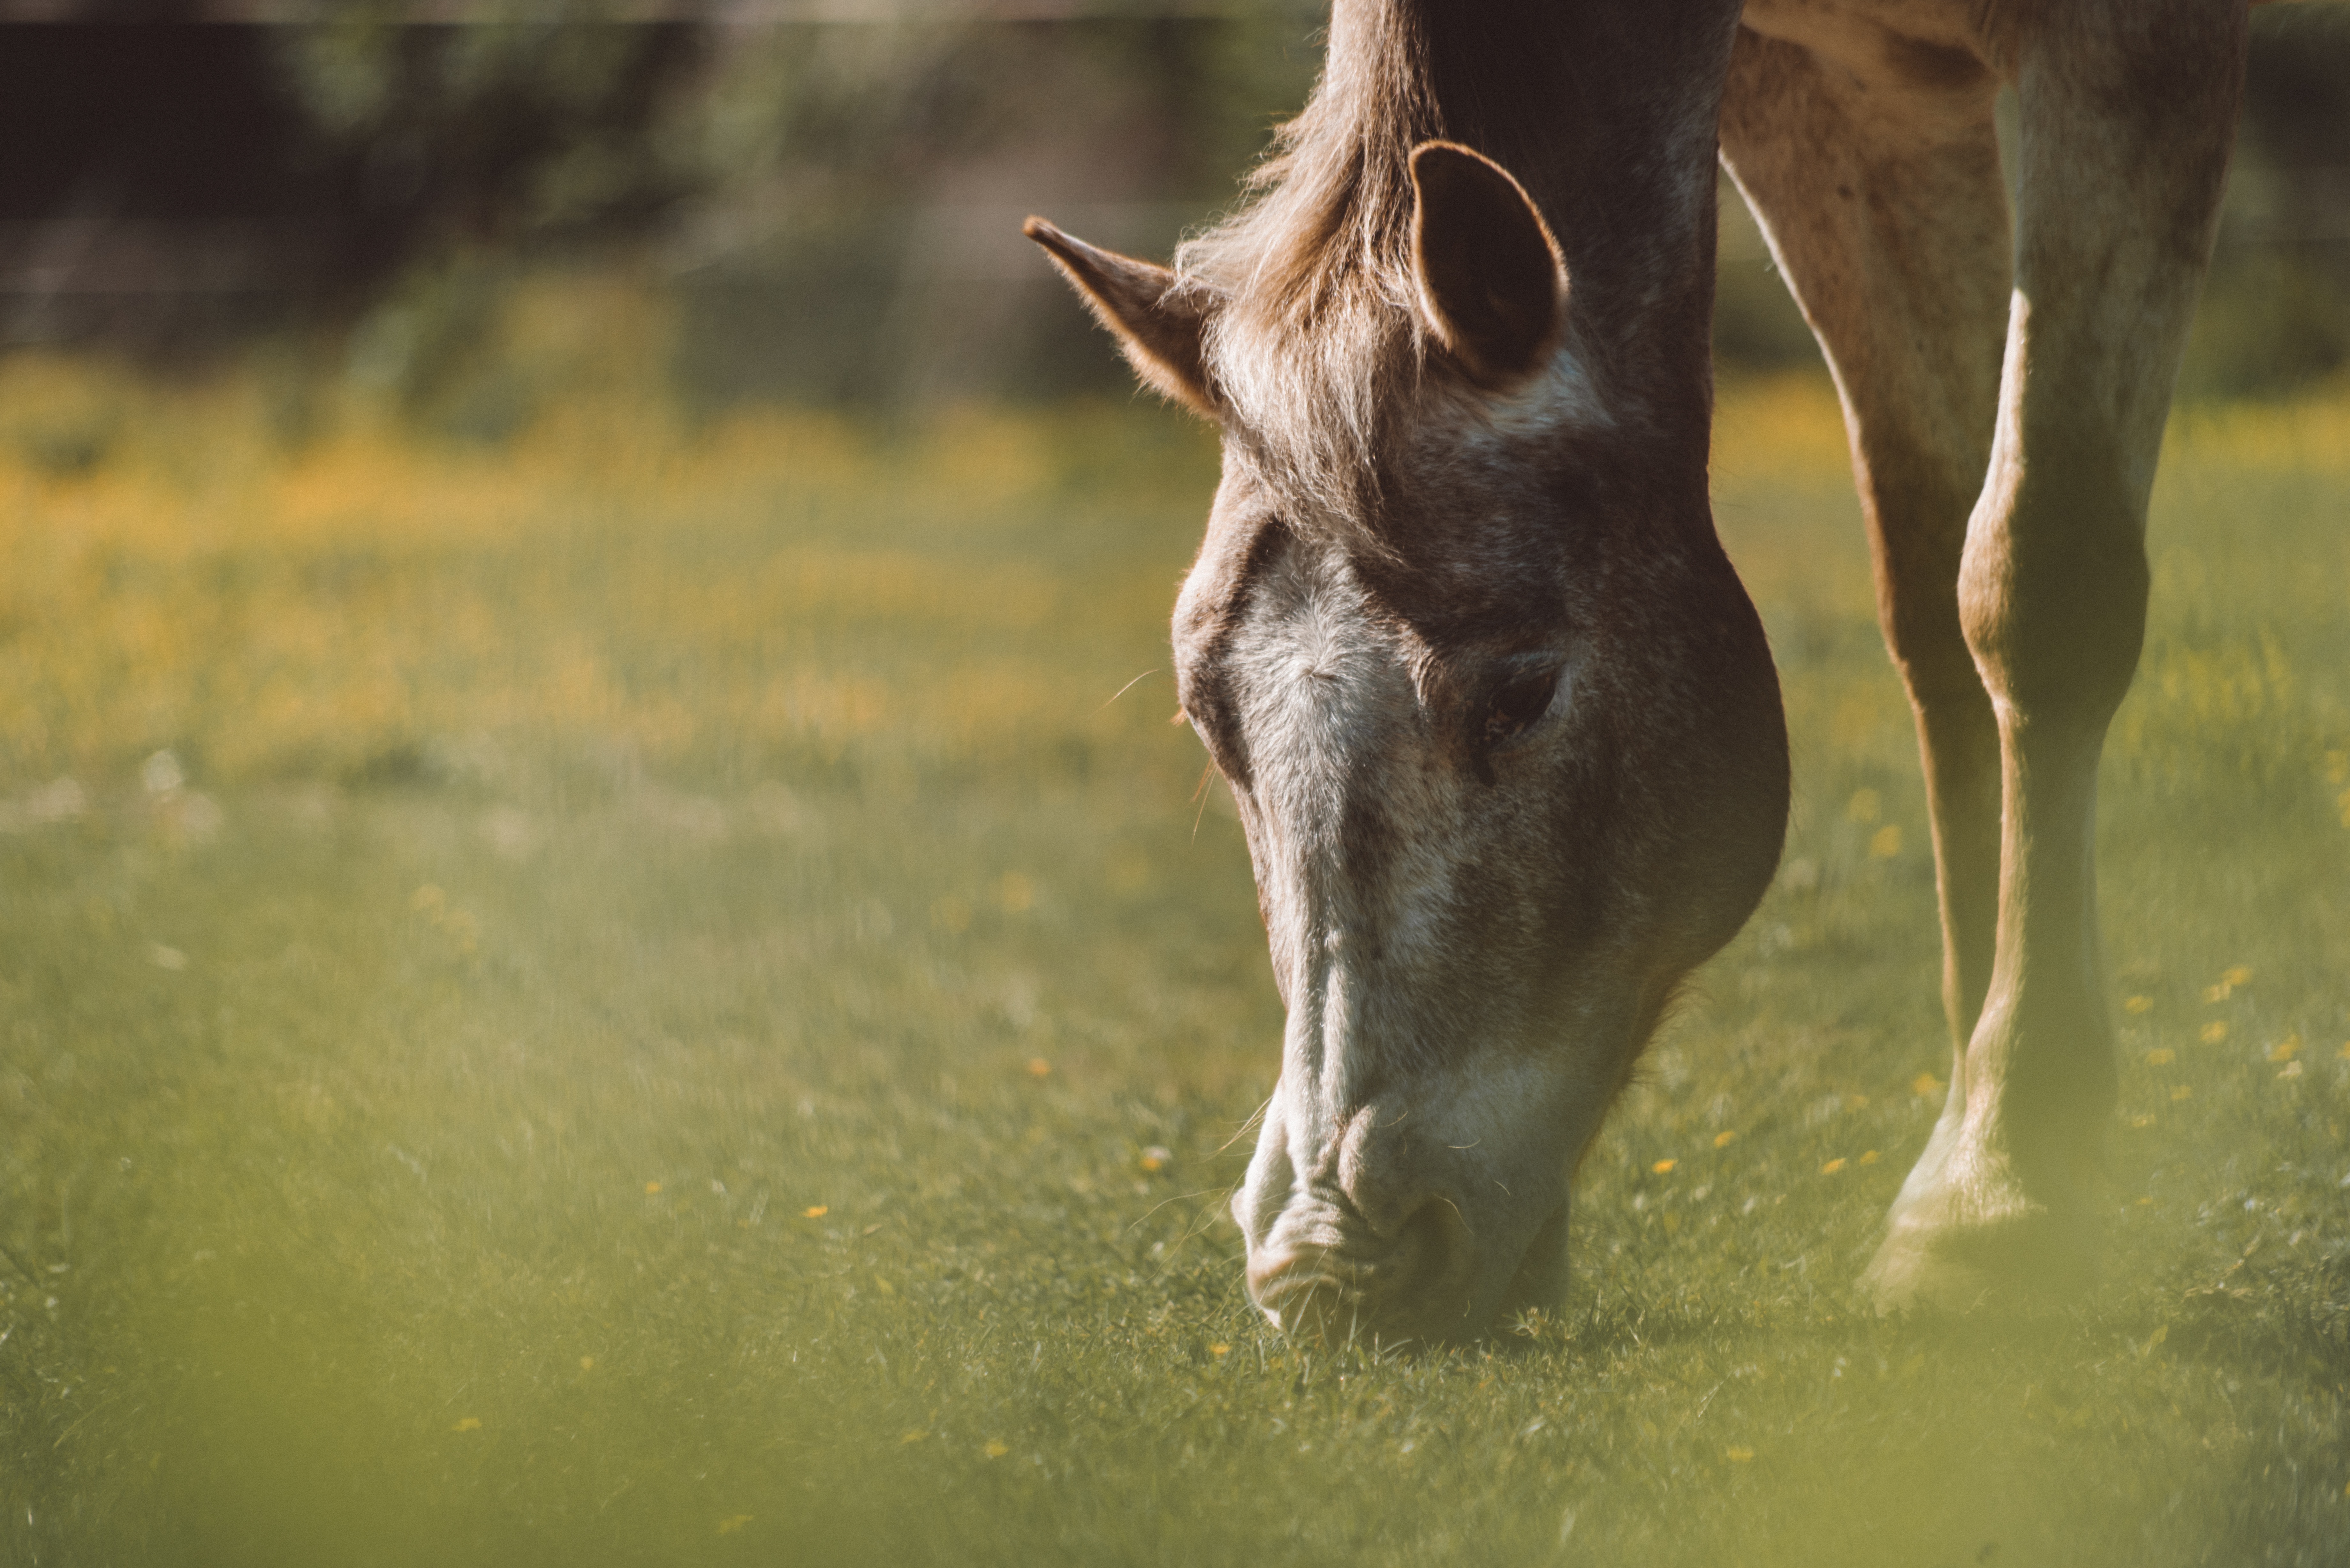
tree, grass, field, meadow, sunlight, wildlife, pasture, grazing, livestock, horse, stallion, mane, fauna, cool image, snout, grassland, mare, cool photo, pack animal, horse like mammal, mustang horse